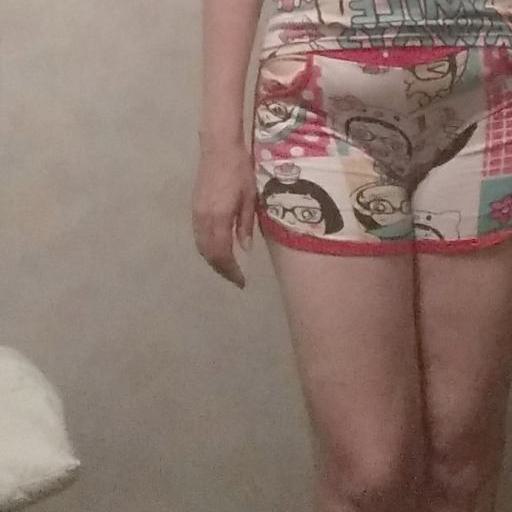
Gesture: no_gesture